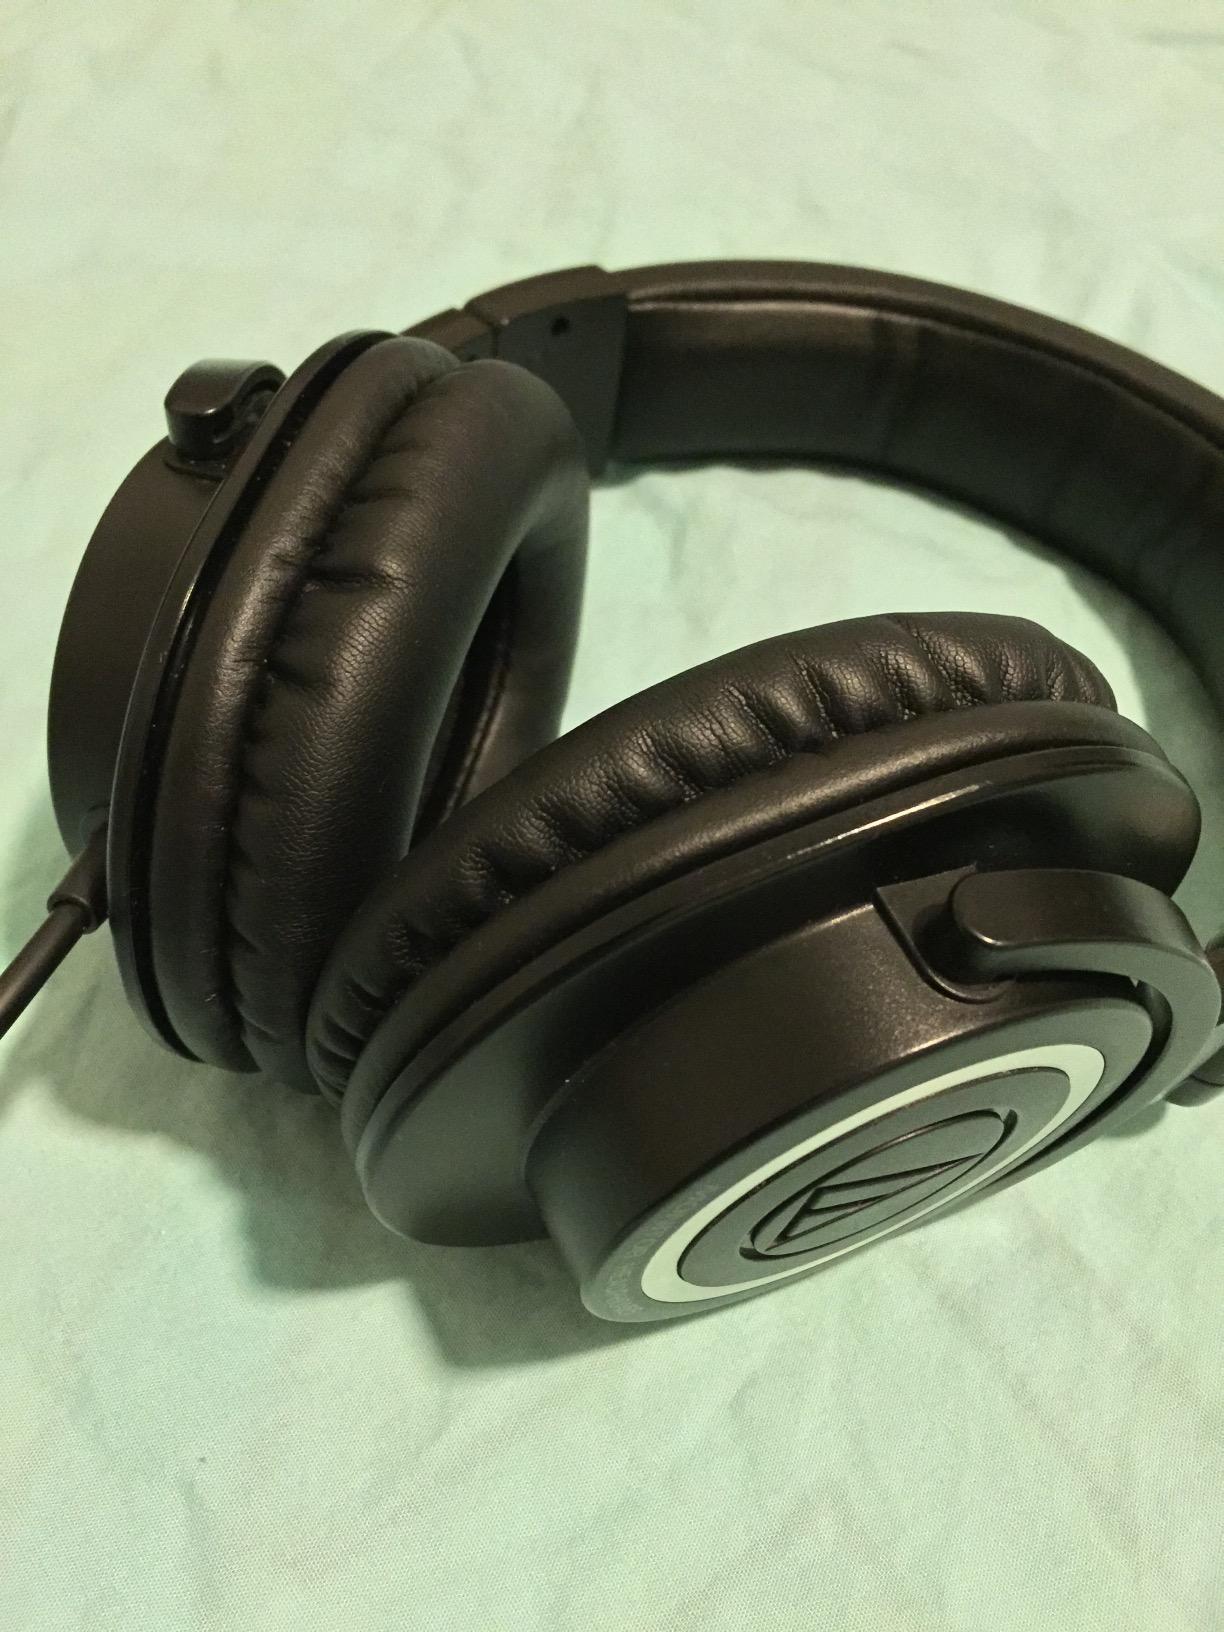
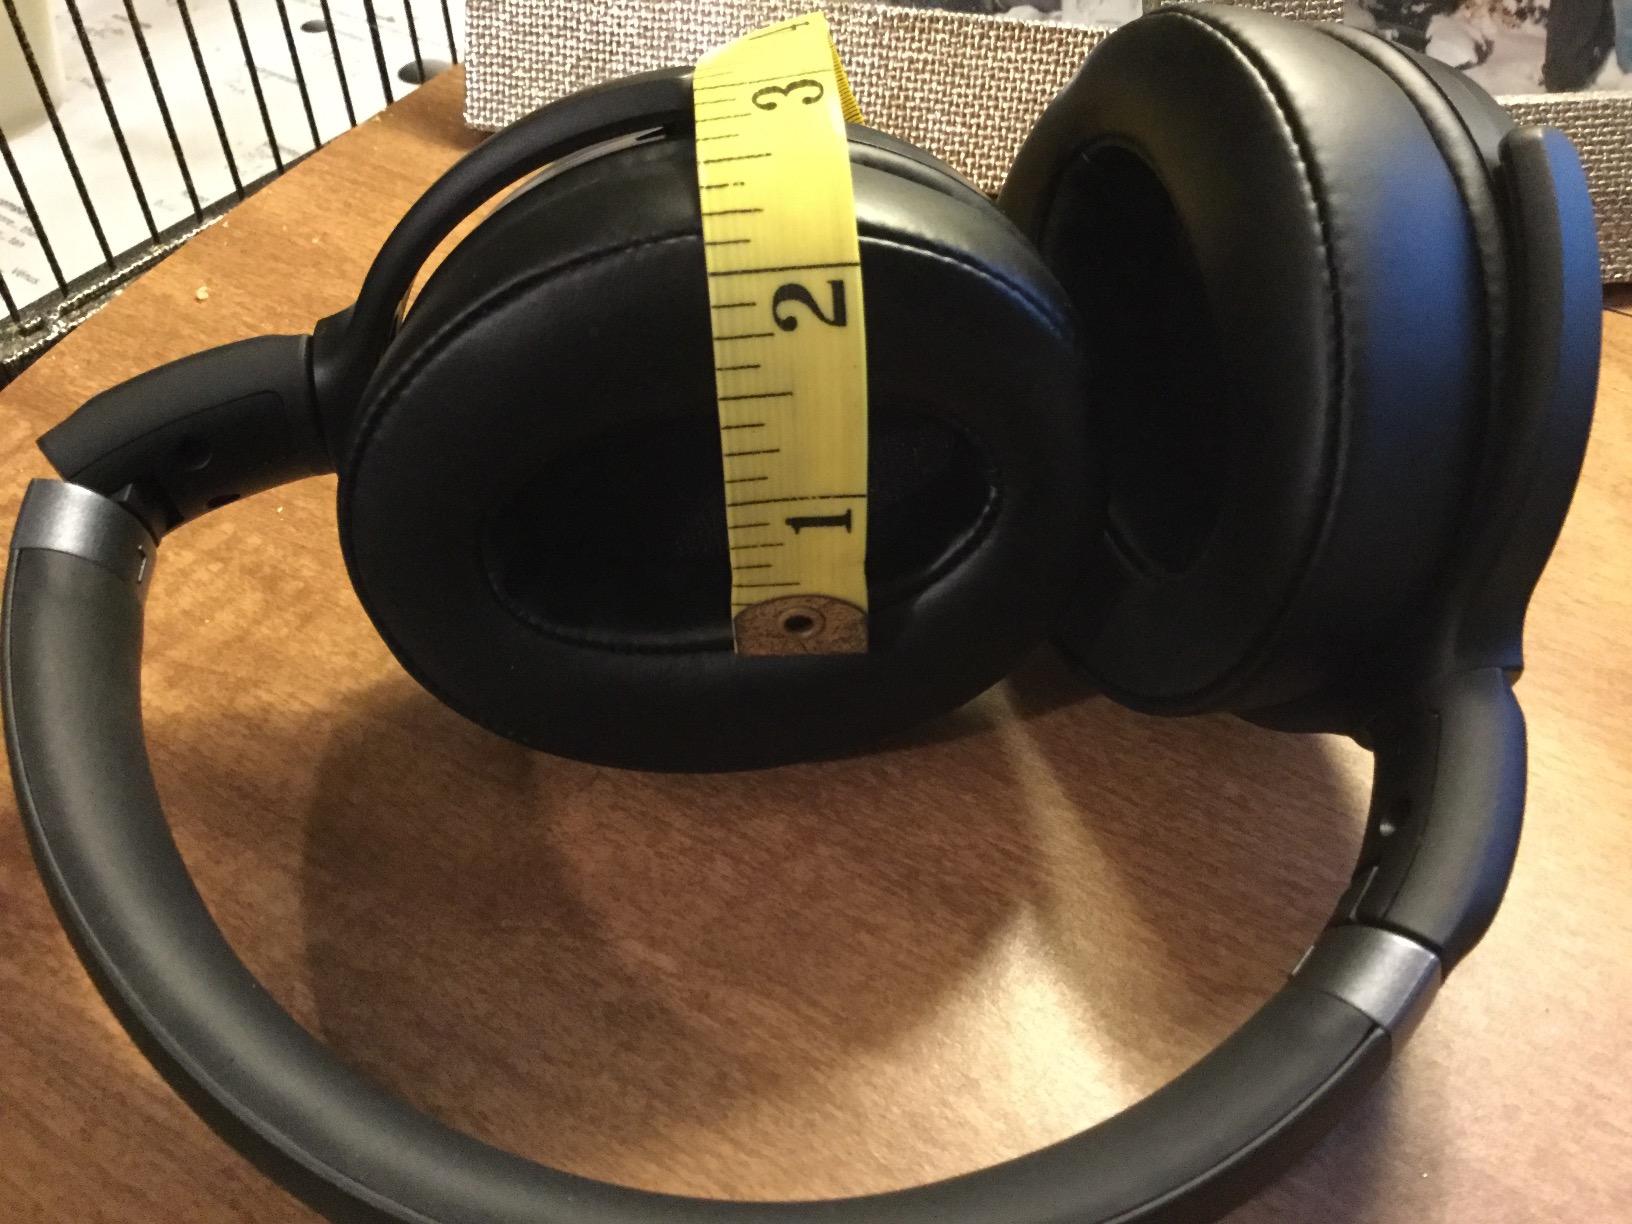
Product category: headphones
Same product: no